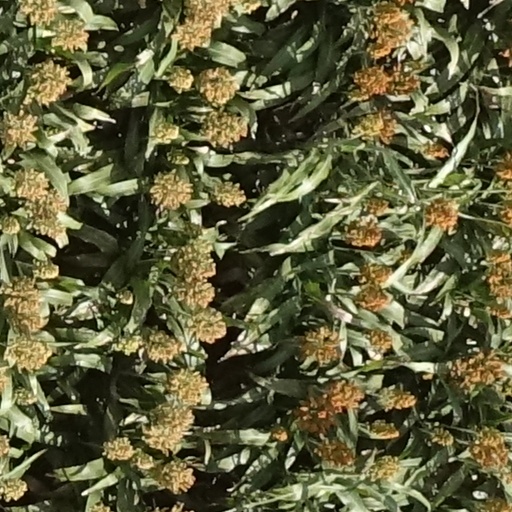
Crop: sorghum